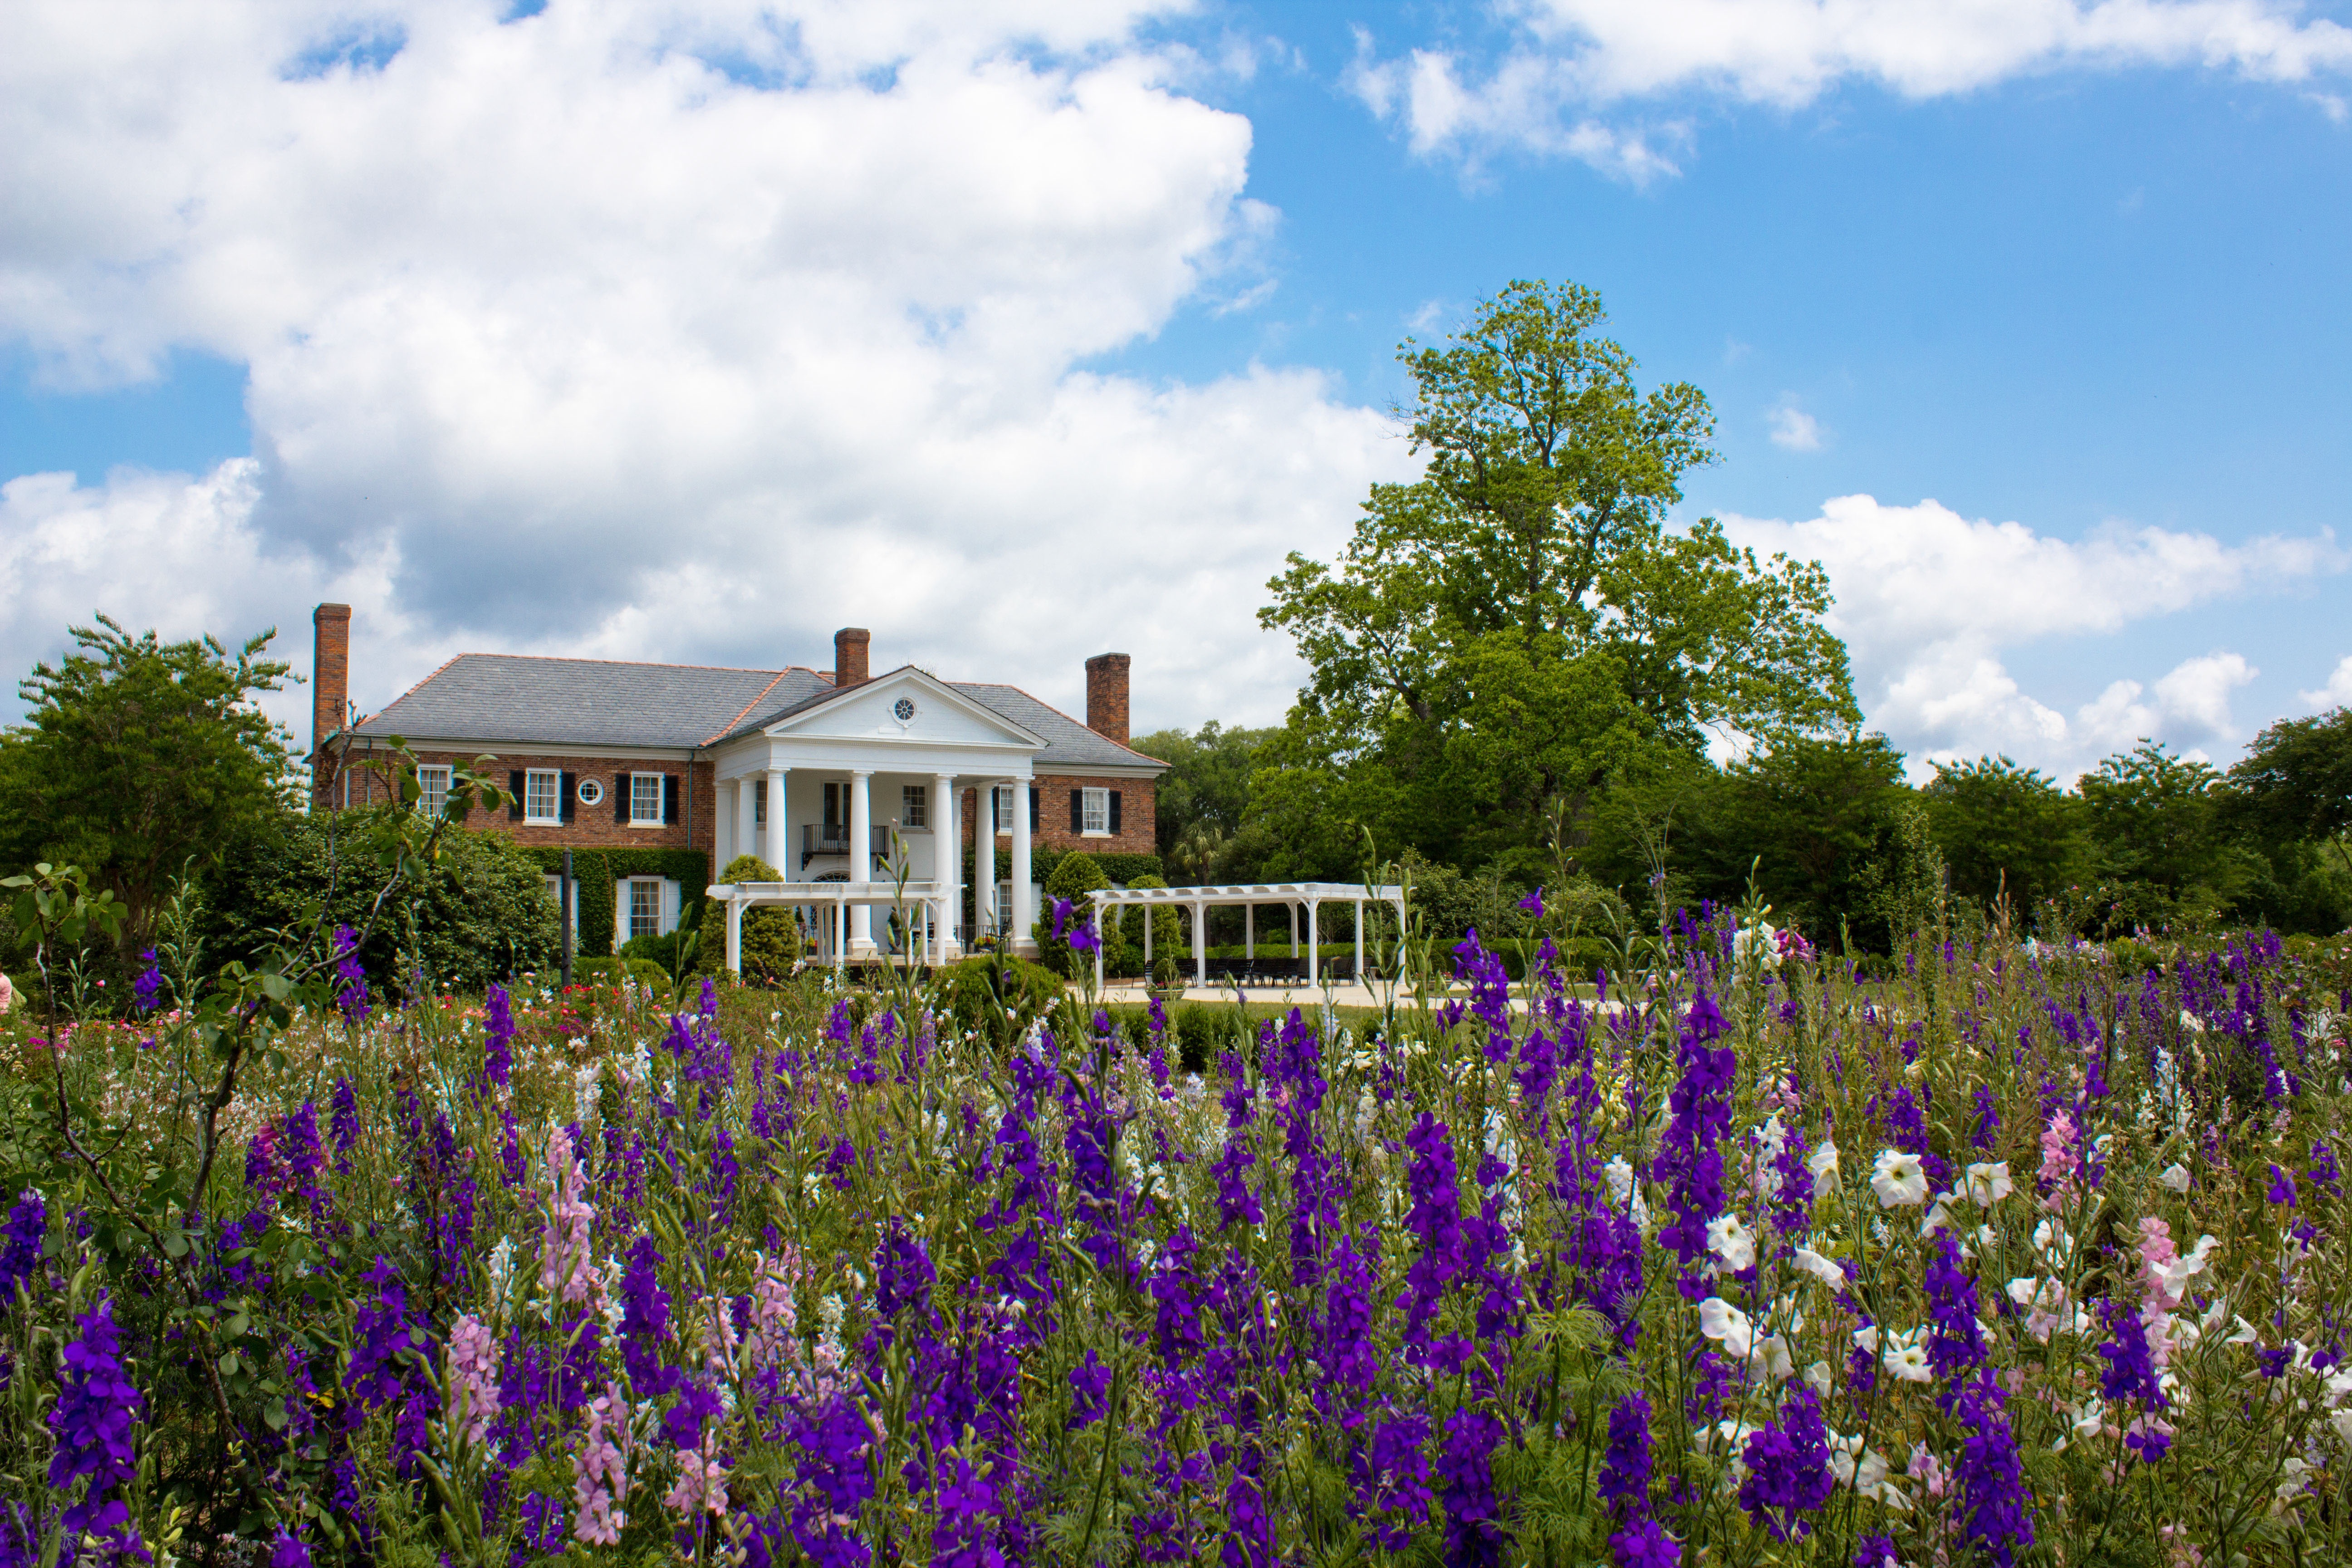
landscape, tree, nature, plant, field, meadow, countryside, mansion, flower, bloom, floral, spring, natural, fresh, botany, blooming, garden, flora, wildflower, flowers, wildflowers, plantation, bluebonnet, estate, woodland, spring flower, carolina, lupin, rural area, flowering plant, land plant